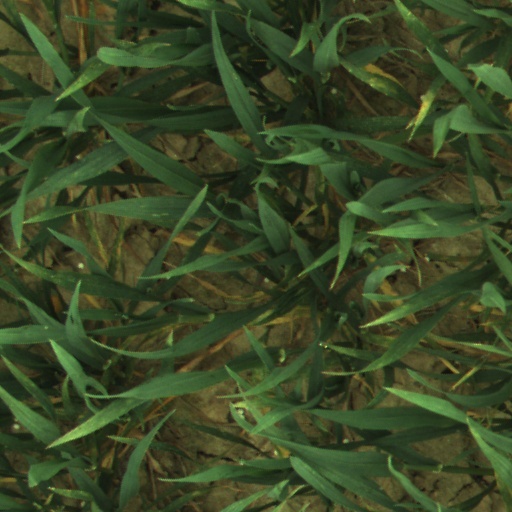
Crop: wheat